Avenger 2.0

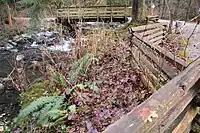
A bridge at Tynehead Regional Park, Surrey, British Columbia was used for a scene between Felger and Carter.

Patrick McKenna reprises his role as Dr. Jay Felger, whilst Jocelyne Loewen portrays his lab assistant, Chloe Angstrom. Gary Jones and Dan Shea reprise their roles as Technician and Siler, whilst director Martin Wood also cameos as both Stargate Command technician and a Tok'ra operative who can be heard in an audio-only communication to Stargate Command. Paul Lazenby, Terrance Leigh, Jim Dunn, Terrance Morris, Christopher Sayour, James Michaelopolis, Tony Morelli, Ron Robinson, Chris Lozanski, Sylvester Stuart all portray Jaffa soldiers. John Billingsley, who portrayed Coombs in "The Other Guys" commented that he "was actually very sorry that they didn't bring my character back" in the episode, noting that the shows producers were unable to approach him as he was in the middle of filming "".